Johann von Dumreicher

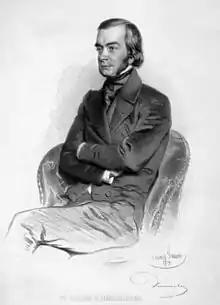
Johann von Dumreicher (1815–1880)

Johann von Dumreicher, full name Johann Heinrich Georg Freiherr Dumreicher von Österreicher (13 January 1815, Trieste – 16 November 1880, Januševec, near Zagreb), was an Austrian surgeon. He was the father of Armand von Dumreicher (1845–1908), a politician known for educational reforms.